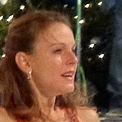
Age: 42